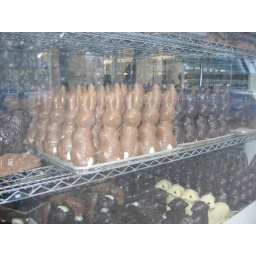
Chocolate animals in a Tribeca candymaker's window